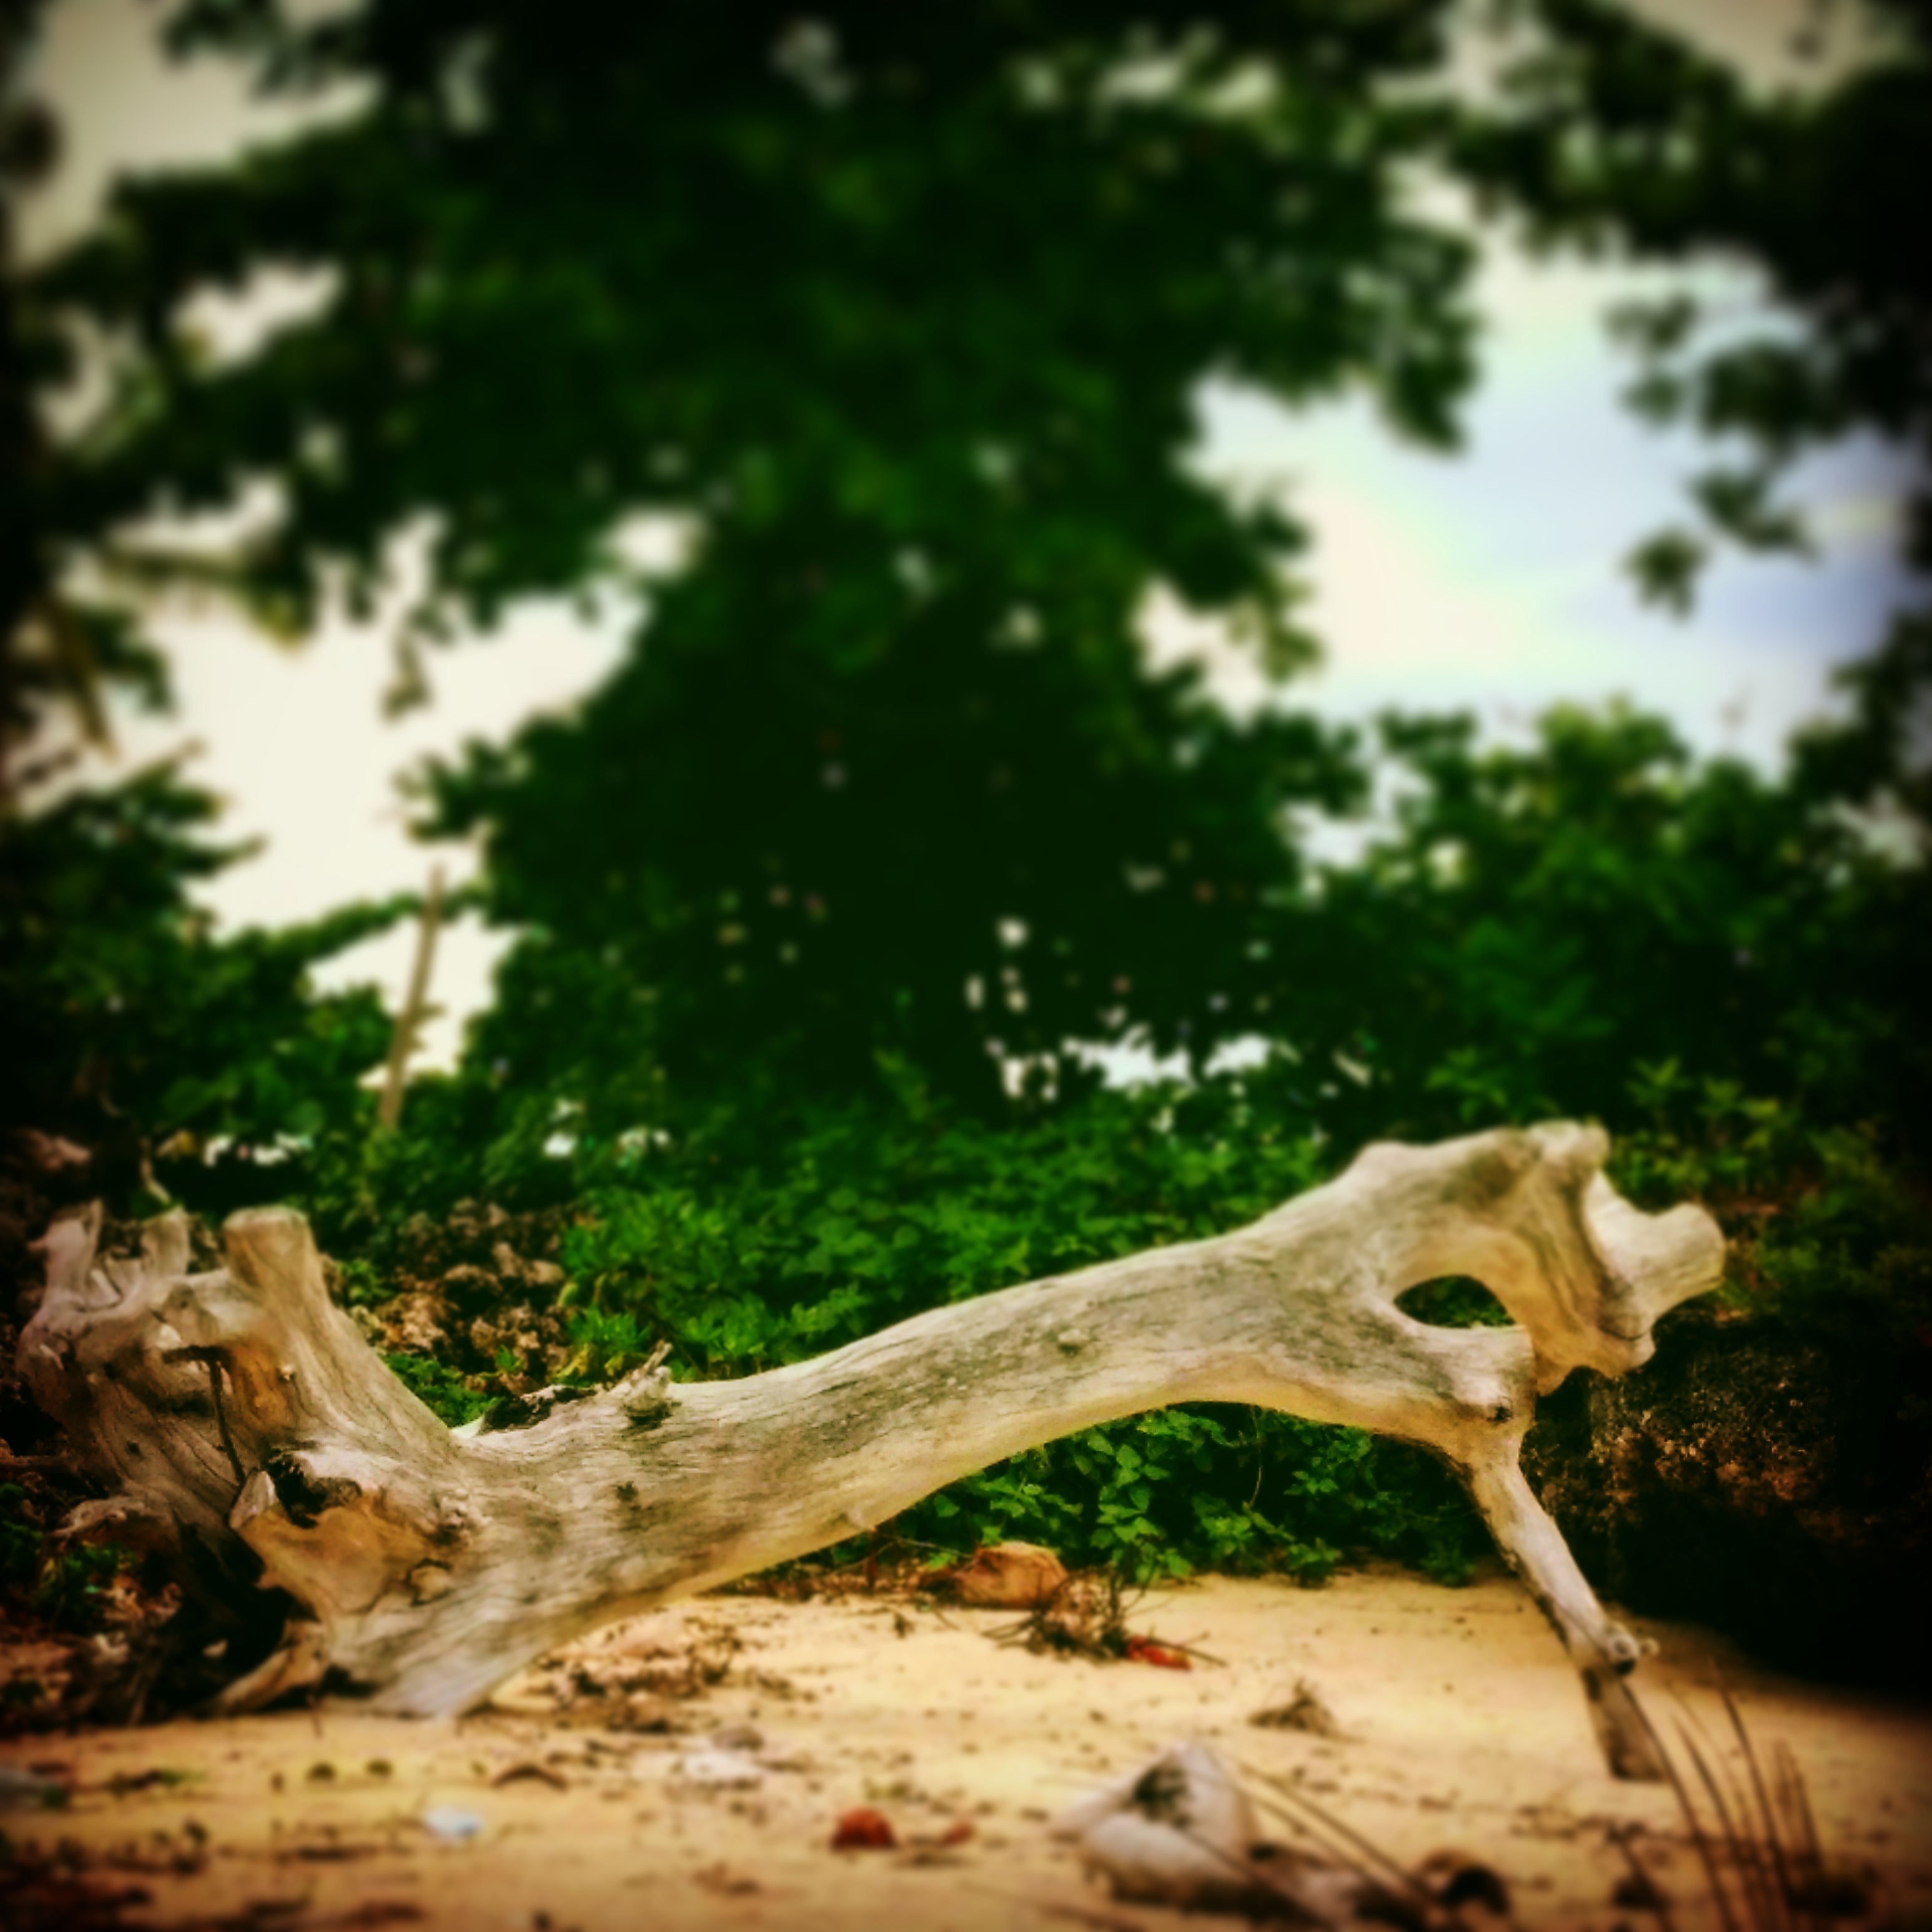
tree, nature, branch, plant, wood, leaf, flower, autumn, woody plant